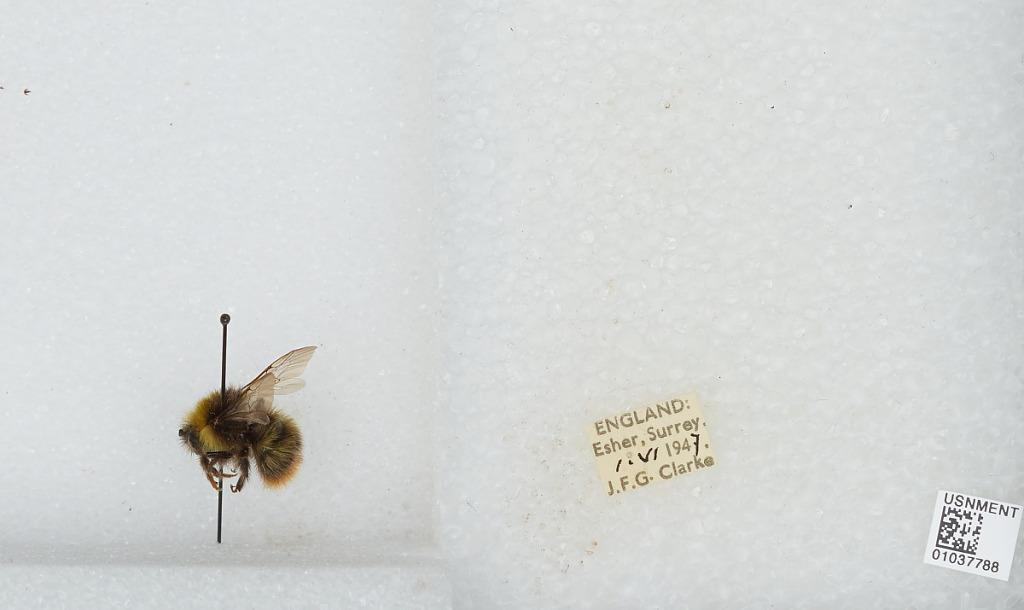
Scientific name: Bombus (Pyrobombus) pratorum (Linnaeus)
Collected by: J. Clarke
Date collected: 1947-6-1
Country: United Kingdom
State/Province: England
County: Surrey
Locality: Esher
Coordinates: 51.3691, -0.365